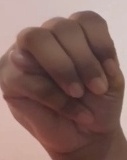
ASL sign: M